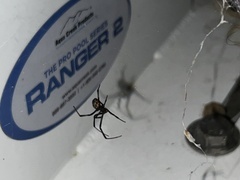
Species: Lactrodectus_hesperus